Mount Sinai (Bible)

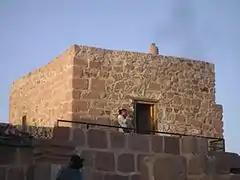
A mosque built at the top of Jabal Musa, in the Sinai Peninsula.

The Sinai Peninsula is associated with Aaron and Moses, who are also regarded as prophets in Islam. In particular, Mount Sinai is mentioned several times in the Quran, where it is called "Ṭūr Sīnā’", "Ṭūr Sīnīn", and "aṭ-Ṭūr" and "al-Jabal" (both meaning "the Mount"). As for the adjacent "Wādī Ṭuwā", it is considered "muqaddas" "sacred", and a part of it is called "al-Buqʿa al-Mubāraka" ("The Blessed Place").